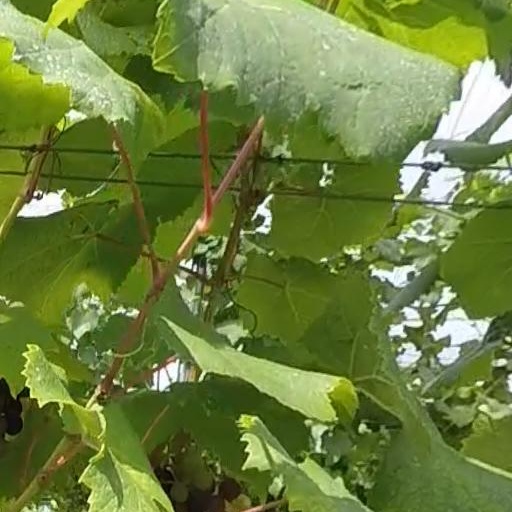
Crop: grape